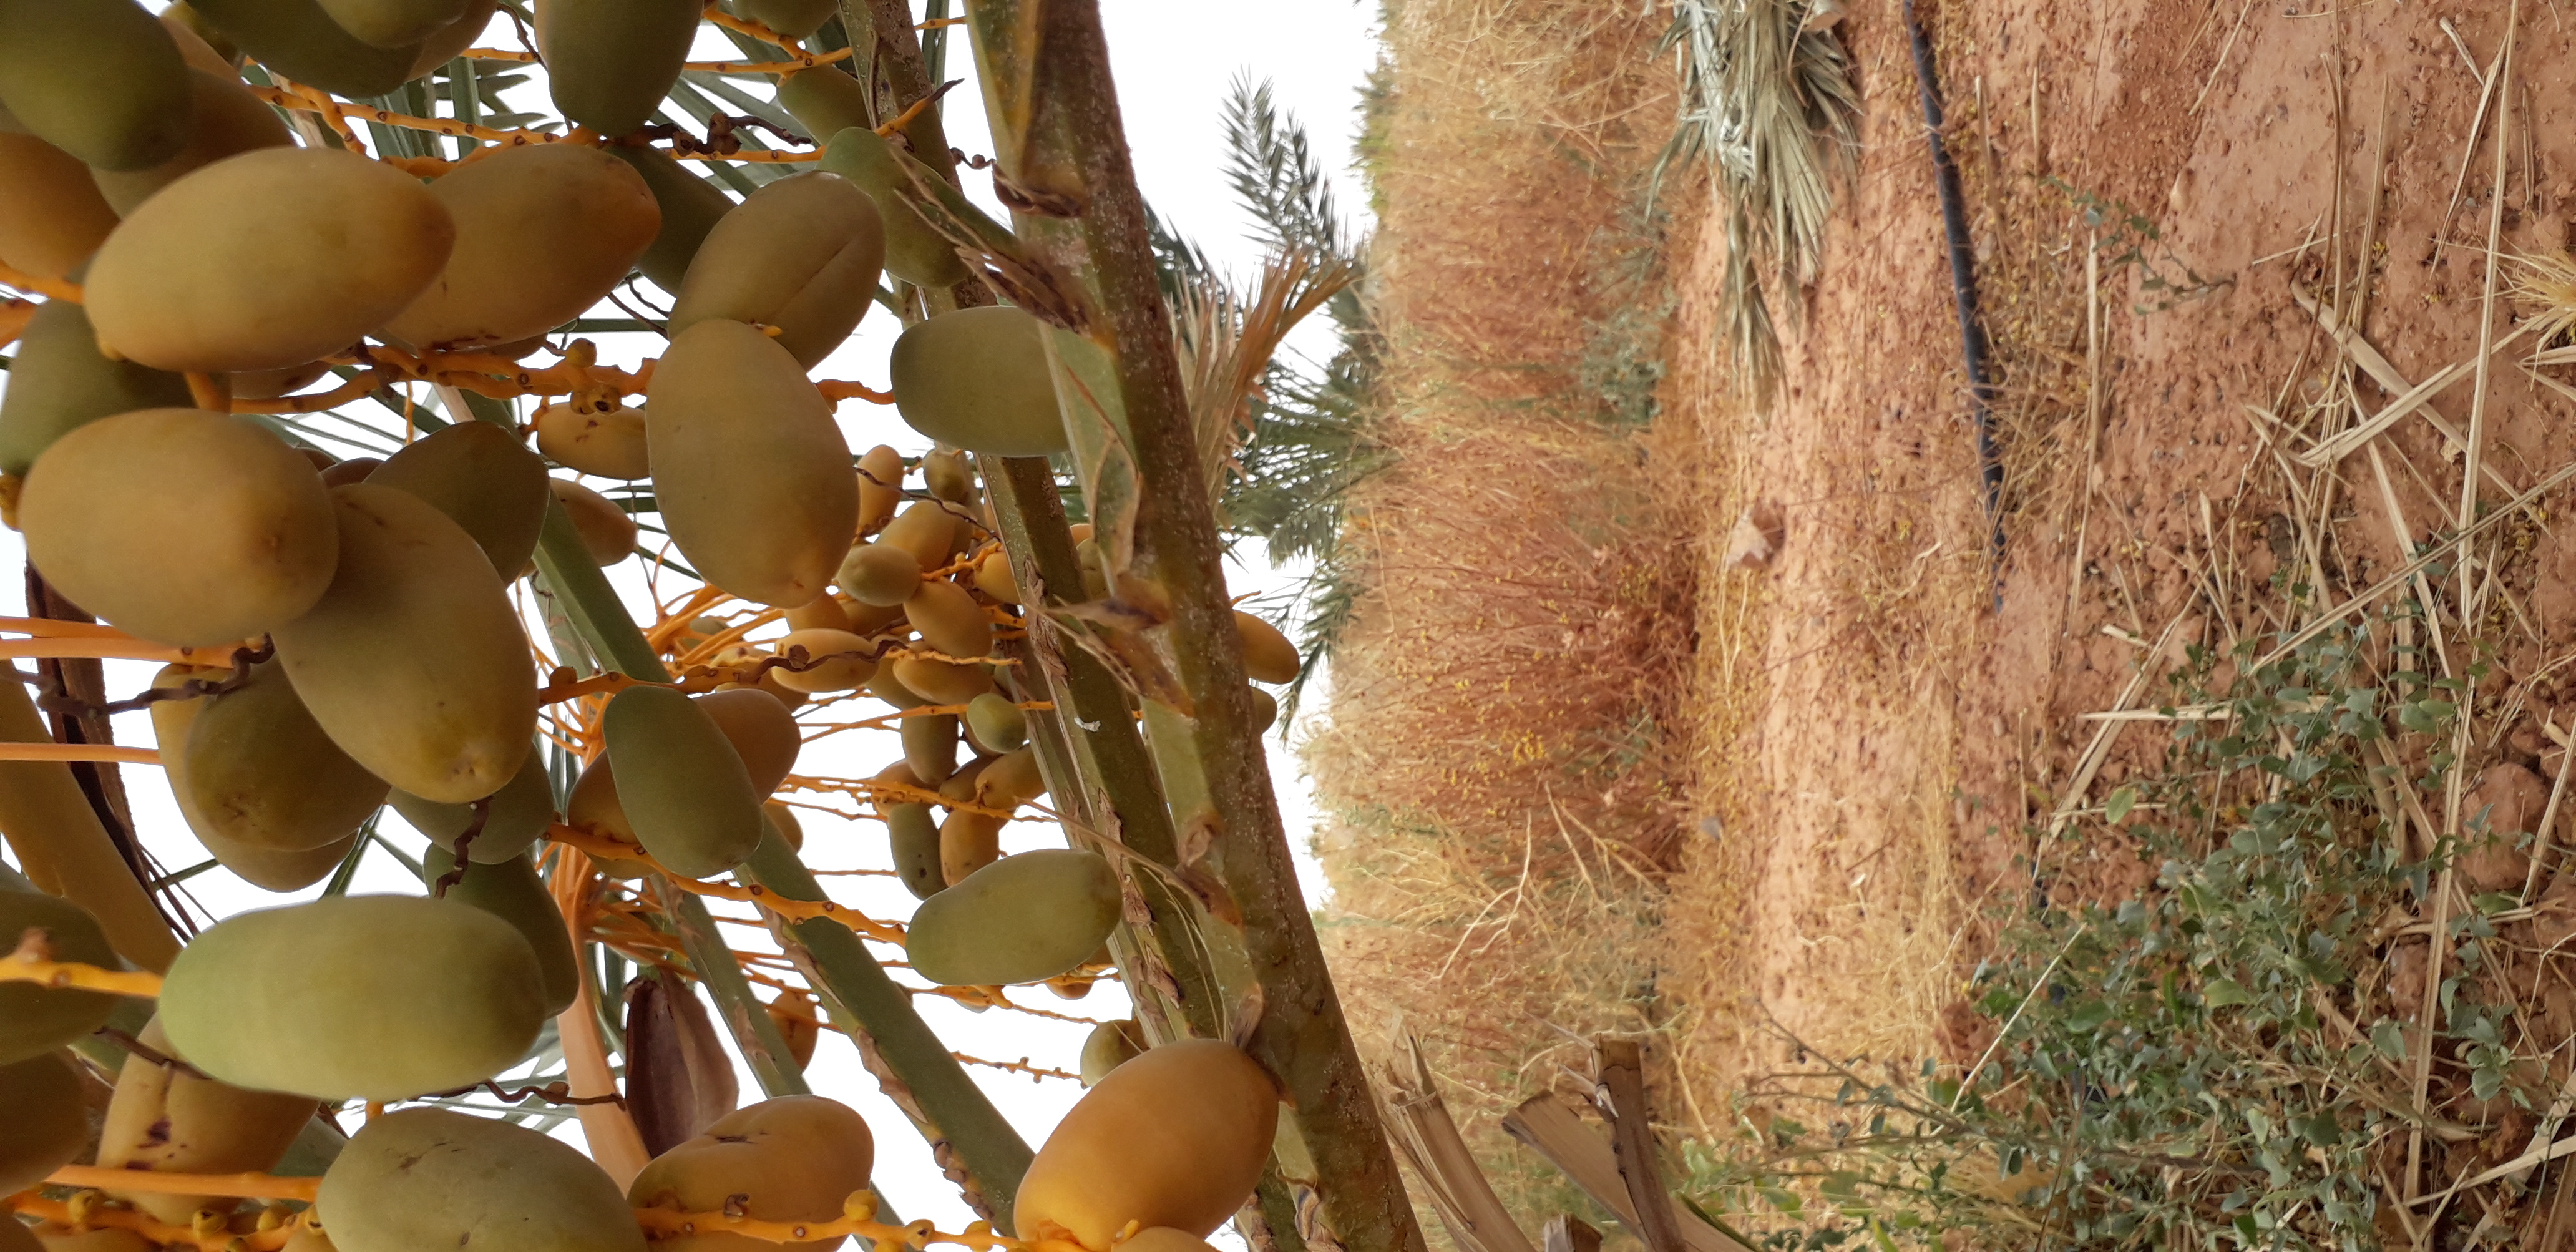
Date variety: Boumajhoul